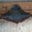
Label: ray